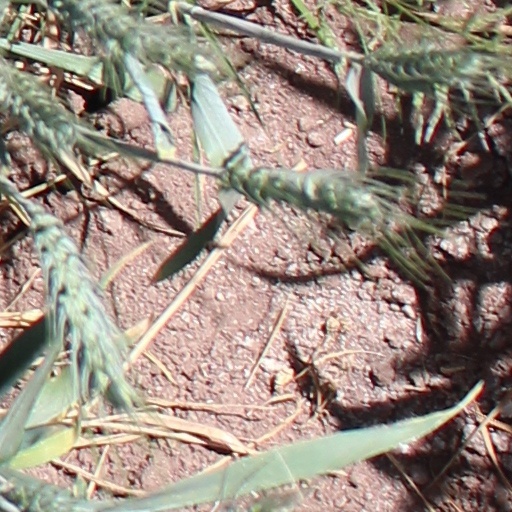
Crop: wheat